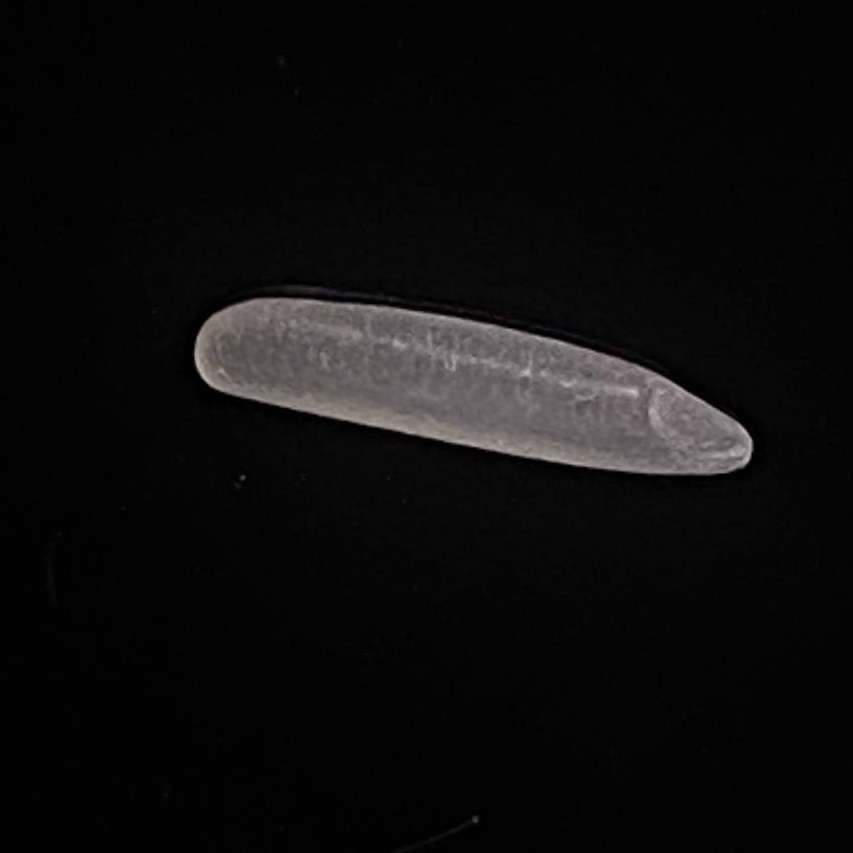
Rice variety: Bashmoti